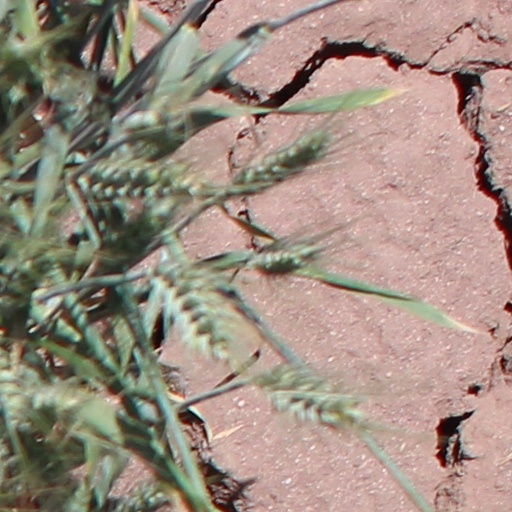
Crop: wheat